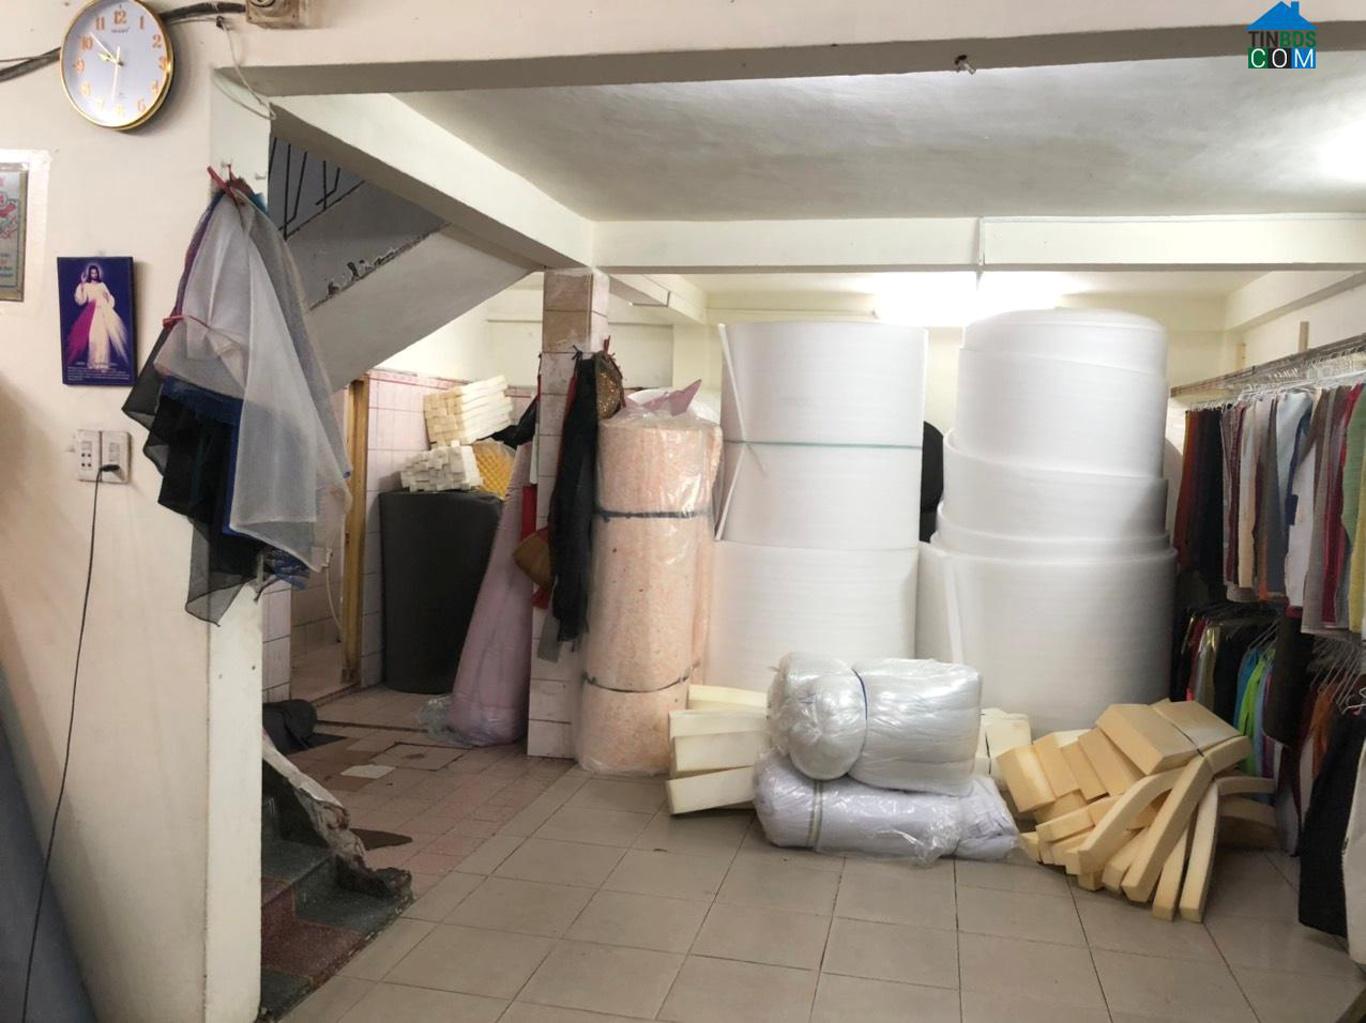
có những cái cuộn màu trắng xuất hiện ở trong căn nhà